Pat Smear

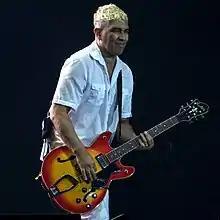
Smear performing with Foo Fighters in 2017

In late 2005, Smear began performing select shows with Foo Fighters again. He continued to play intermittently with the group, often not for the entirety of a concert, as a touring musician for the next five years. Smear appeared with the Foo Fighters as an additional musician on their live acoustic album, "Skin and Bones" (2006), contributing acoustic and electric guitar. He was also featured as a guest musician on the group's sixth studio album, "Echoes, Silence, Patience & Grace" (2007), playing rhythm guitar on the track "Let It Die." Smear described his participation as "the oddest recording experience I had with Foo Fighters", given he had no input in composition and was "going in and playing on a song that was already written".